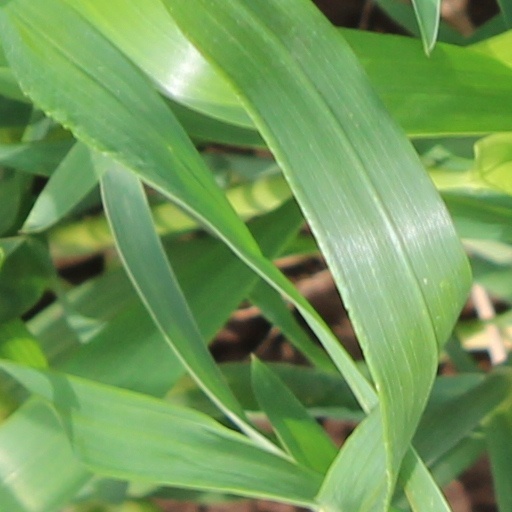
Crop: wheat